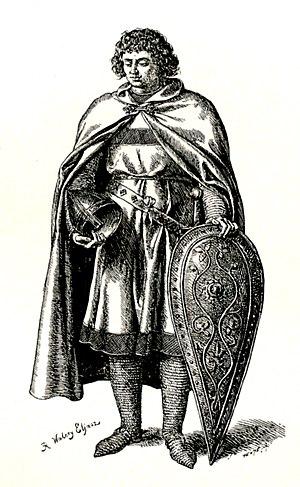
Avril : les Almohades prennent Fès, puis passent en Espagne. Les princes musulmans reconnaissent leur autorité.